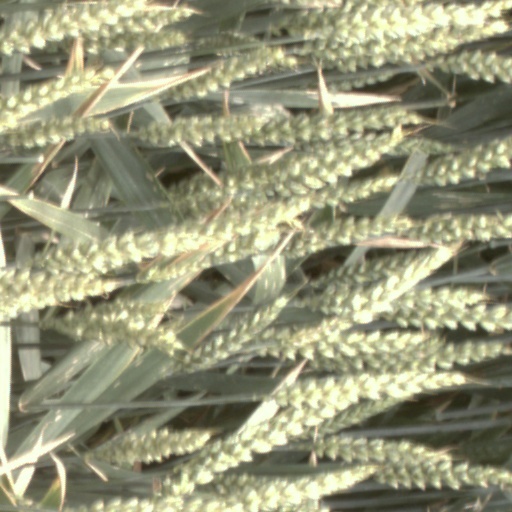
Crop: wheat